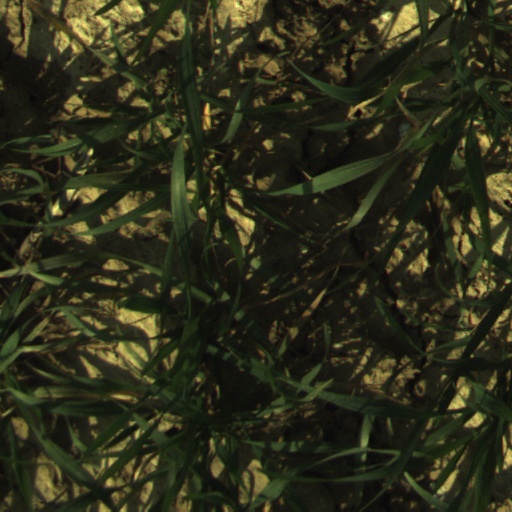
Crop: wheat